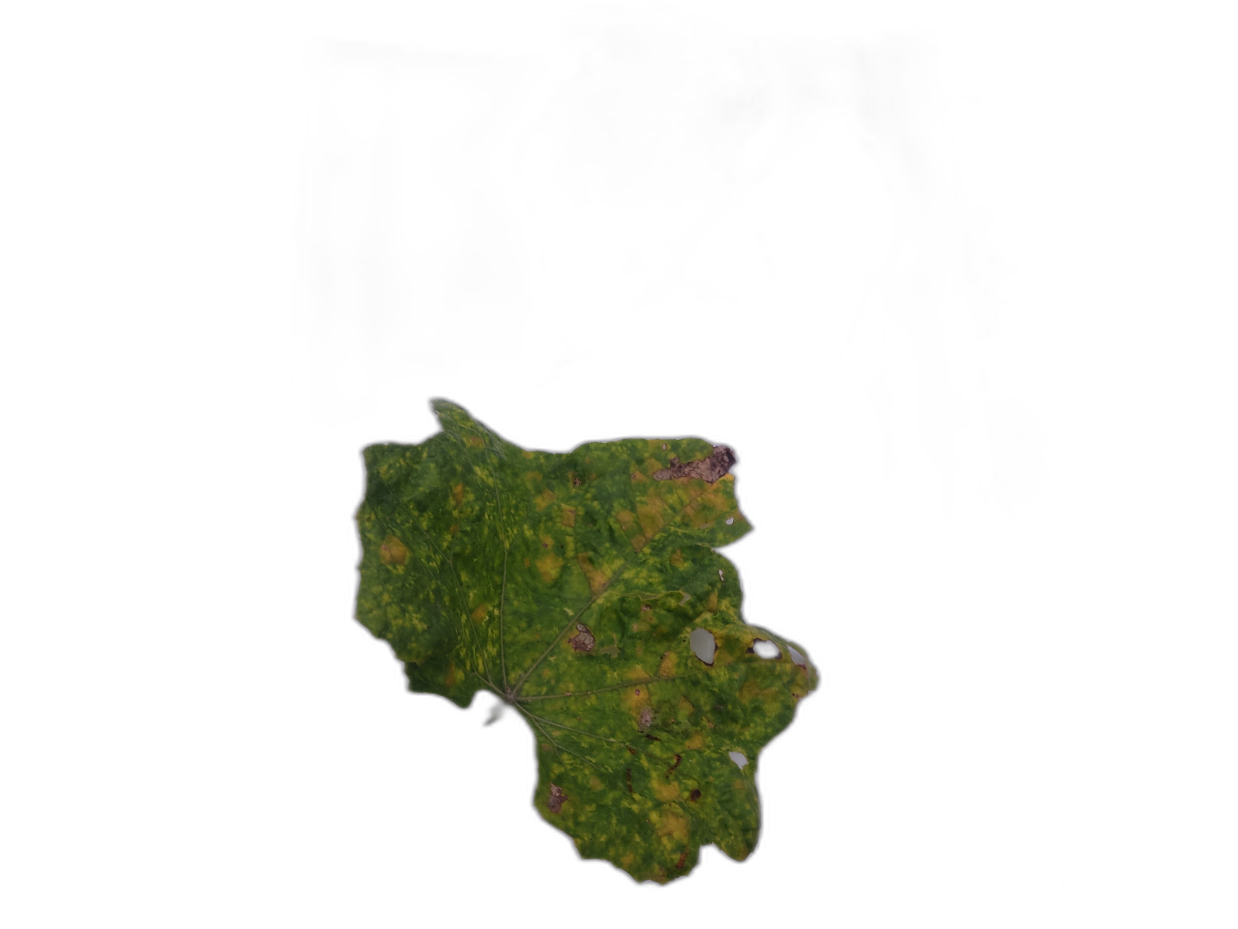
Crop: Zucchini
Label: Yellow_Mosaic_Virus